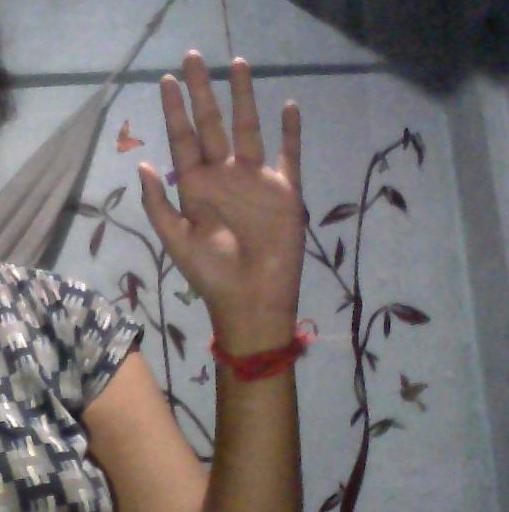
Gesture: palm